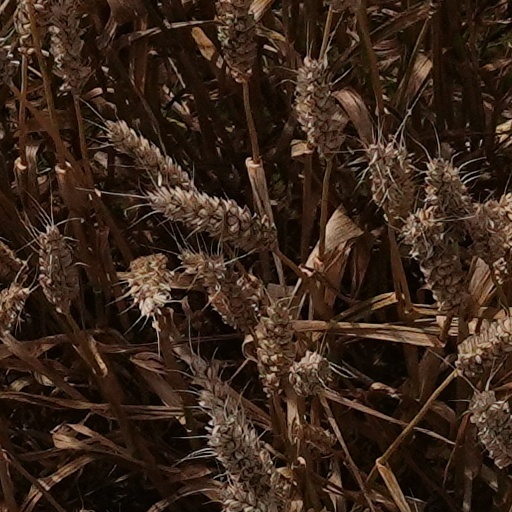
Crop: wheat